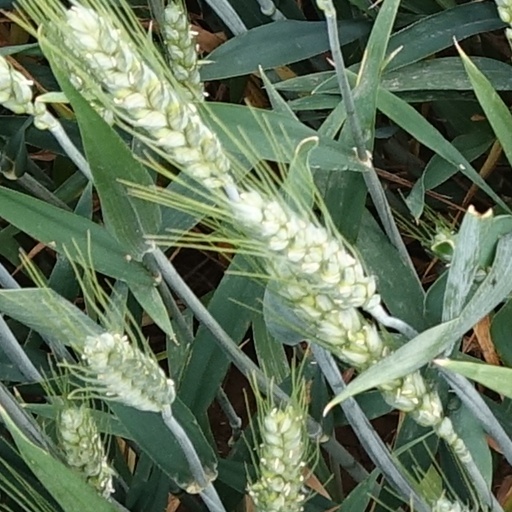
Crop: wheat